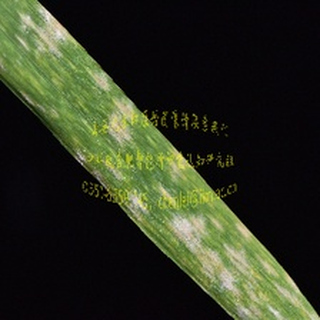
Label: wheat_mildew